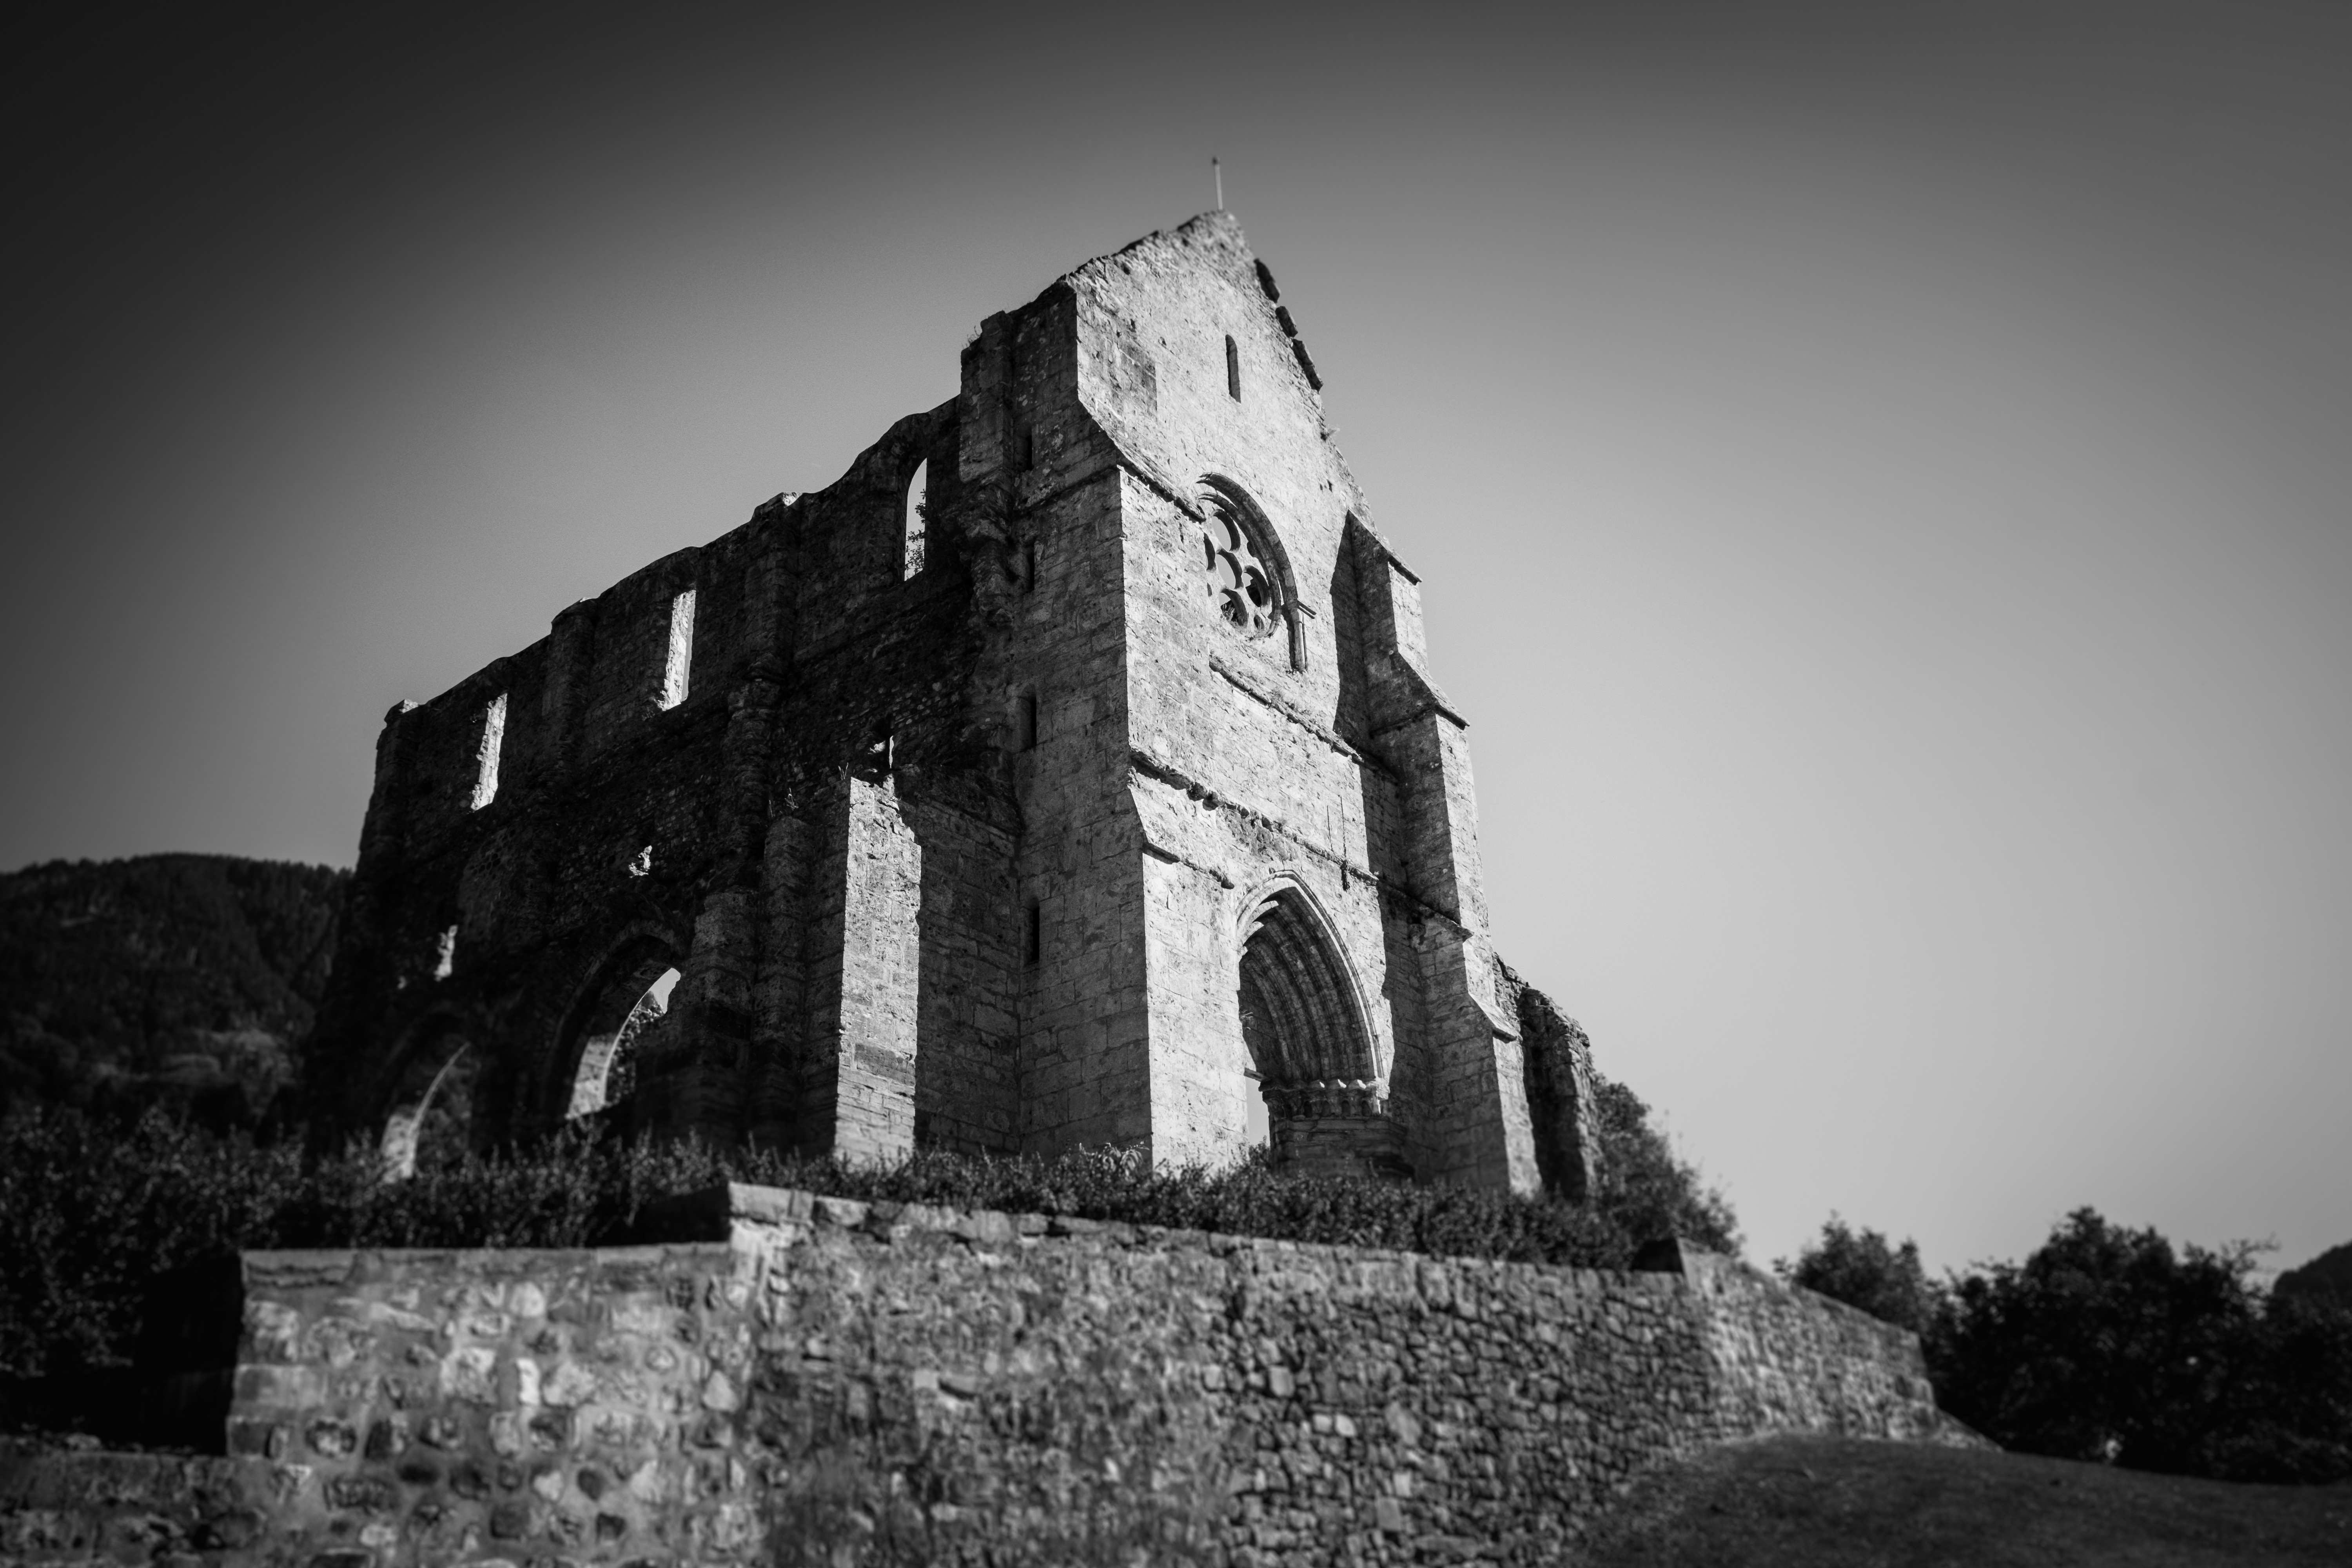
black and white, white, house, building, monument, darkness, church, chapel, black, monochrome, ruins, history, monochrome photography, ancient history